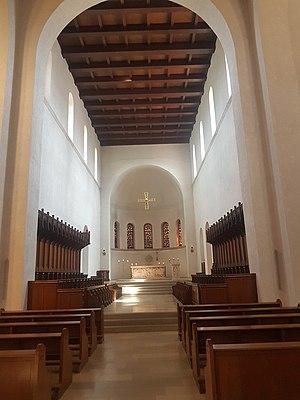
Abbaye Saint-Maurice-et-Saint-Maur de Clervaux-Intérieur.